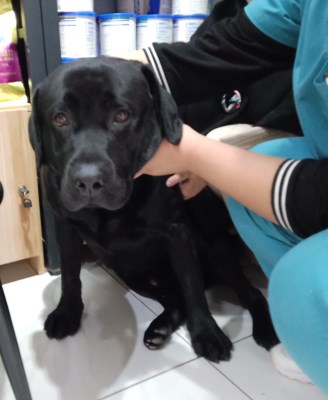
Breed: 3580-n000122-Labrador_retriever